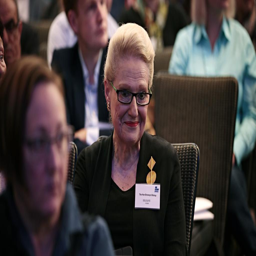
politician attending the meeting in october last year .